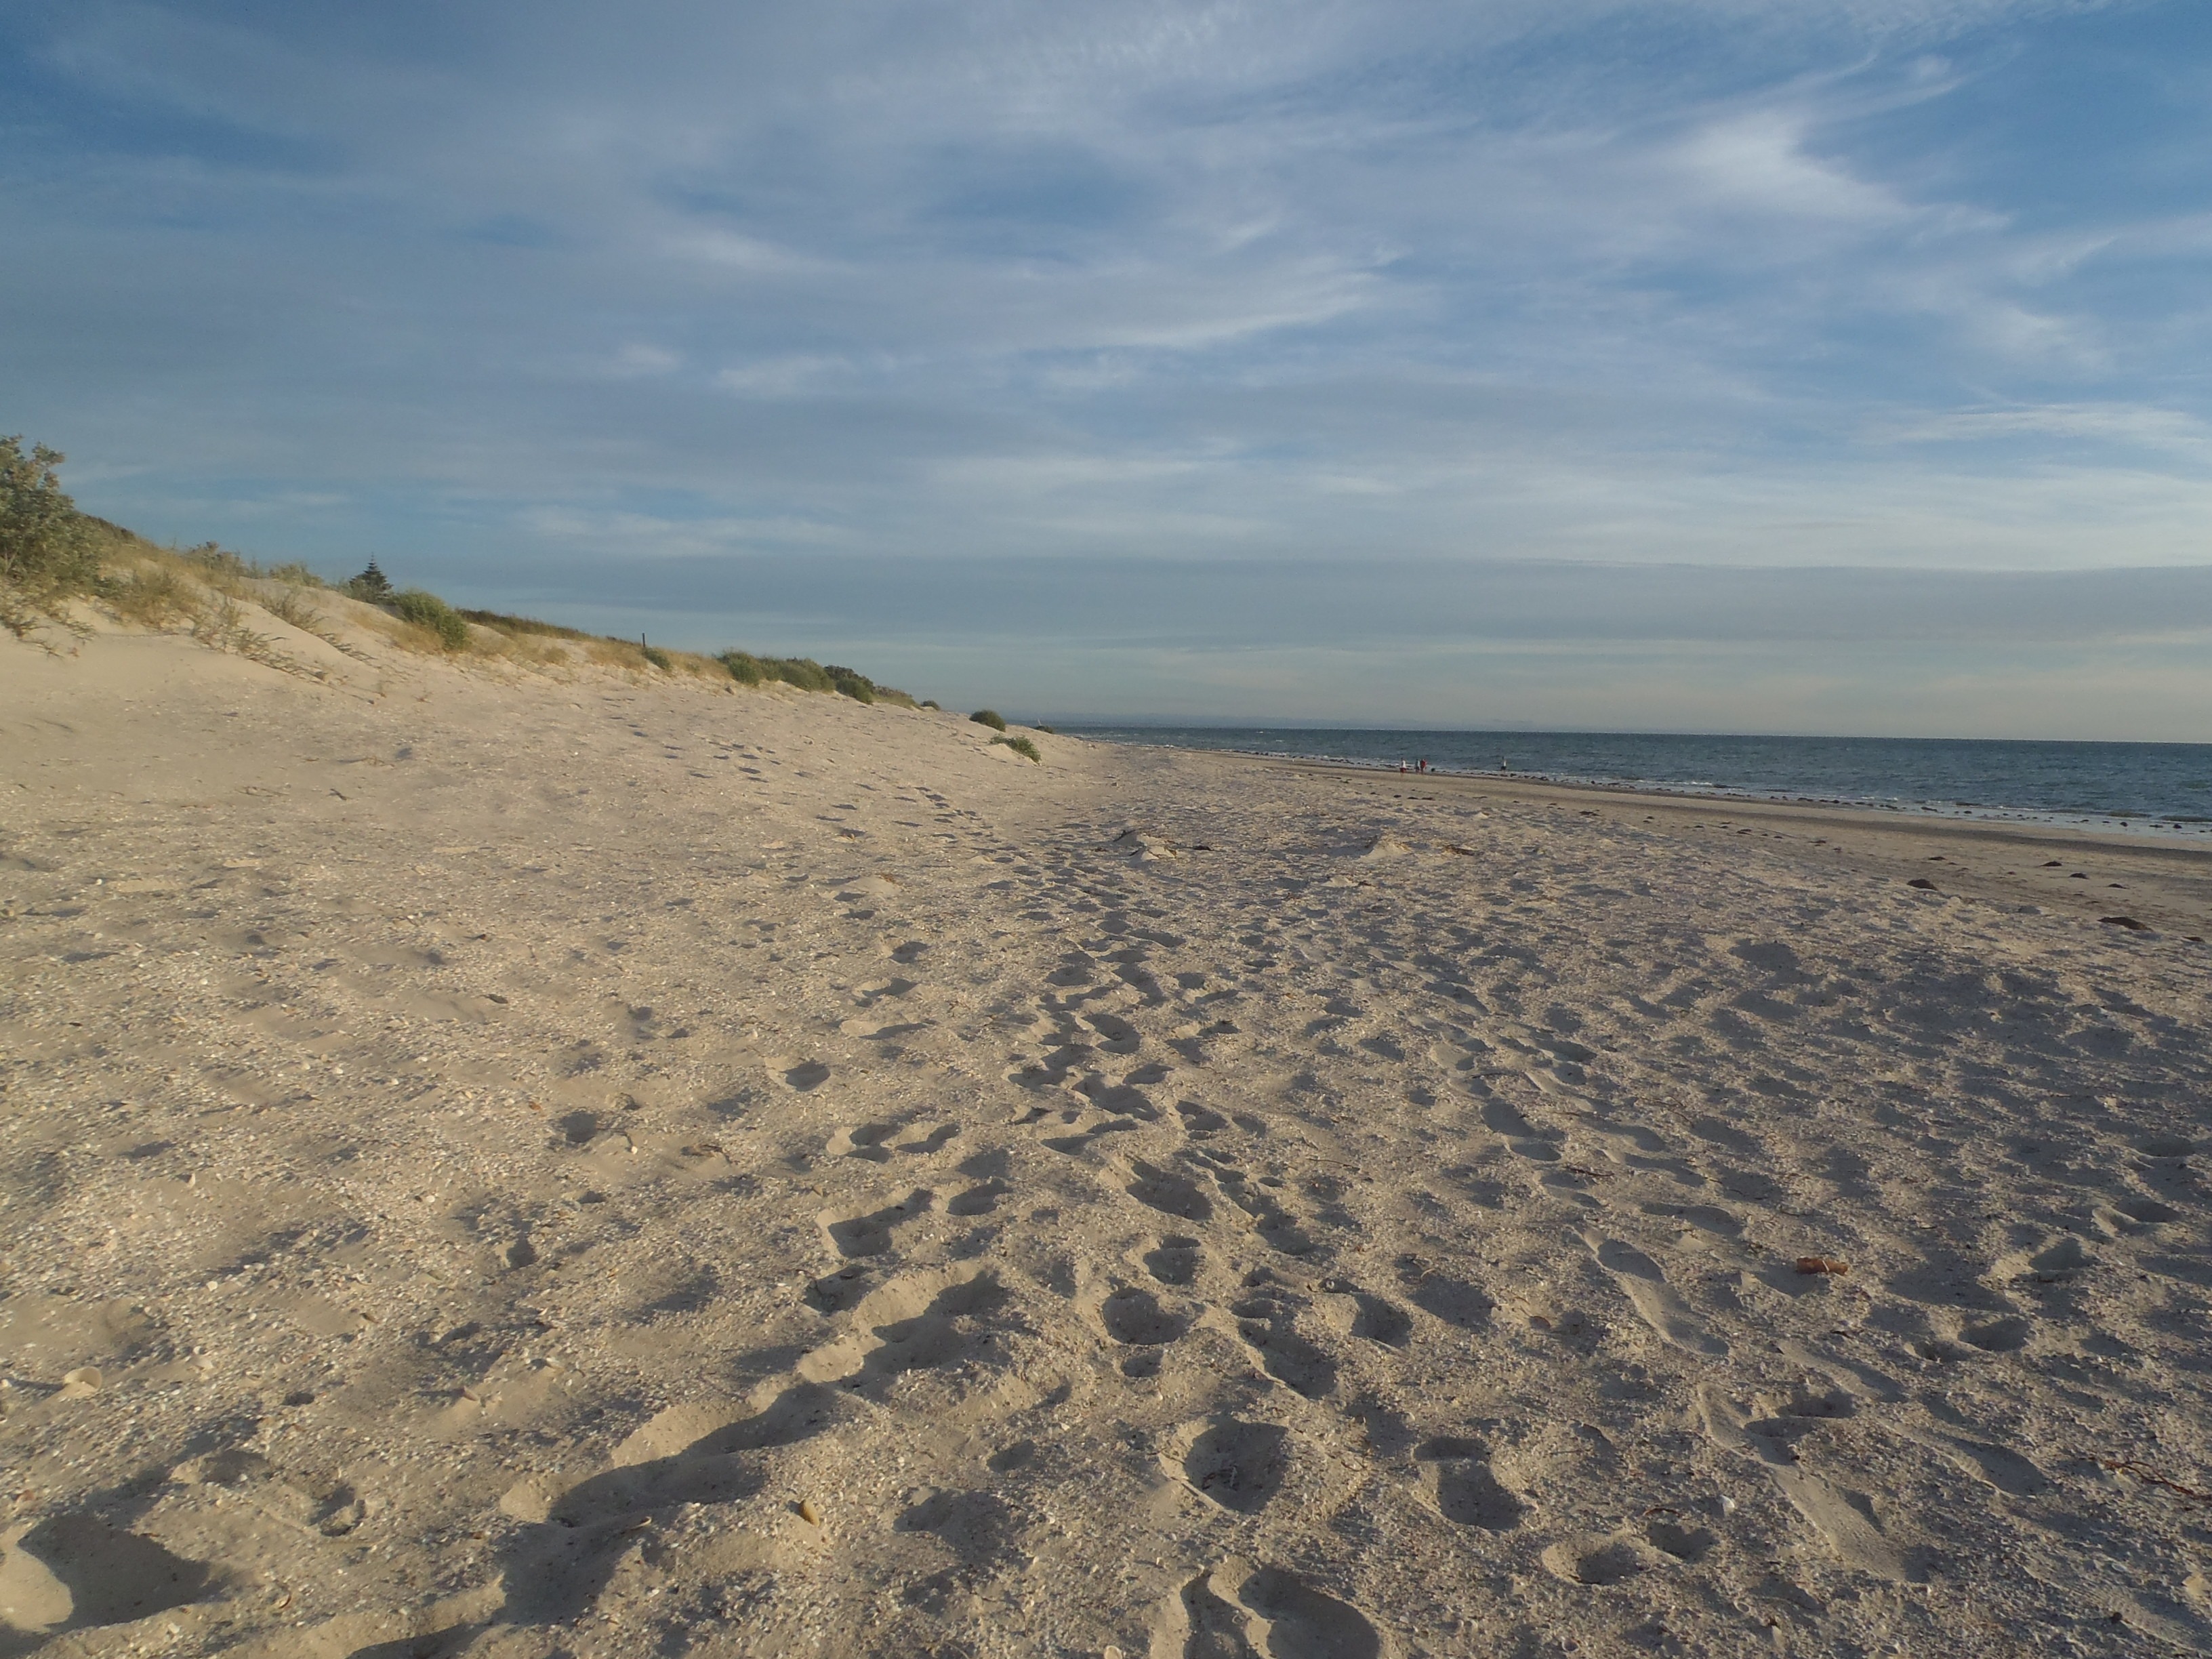
beach, landscape, sea, coast, sand, ocean, horizon, sky, dune, shore, material, body of water, australia, plateau, habitat, ecosystem, steppe, landform, mudflat, natural environment, aeolian landform